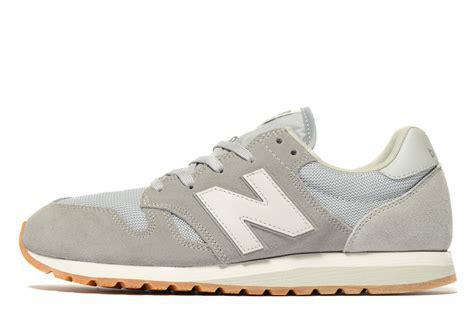
Brand: New
Model: Balance 520